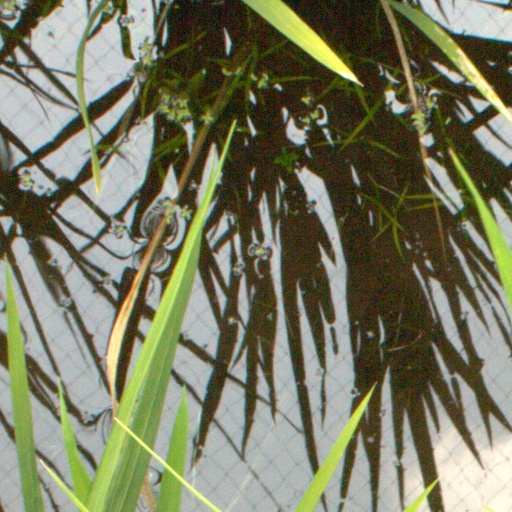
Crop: rice